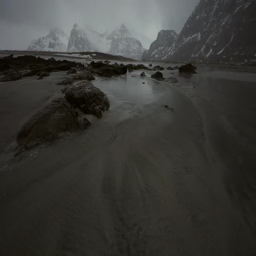
movement of water on the shores at evening time .